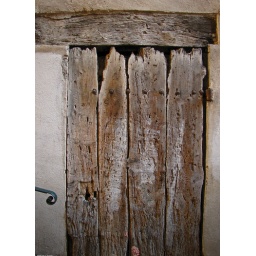
20090923_05 Old wooden door and intrusive banister in Grasse, France